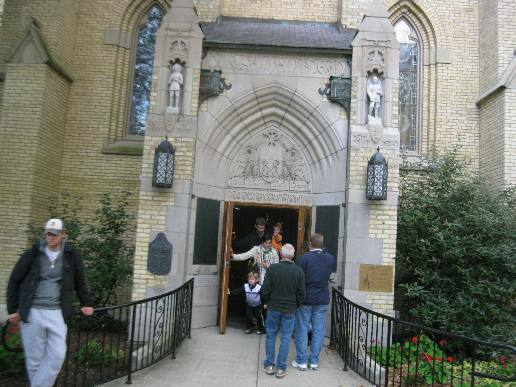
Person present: Yes